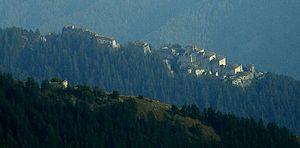
La forteresse de Fenestrelle a été construite de 1728 à 1850 par les rois de Sardaigne dans la vallée piémontaise de Fenestrelle, acquise en 1713 par Victor-Amédée II.